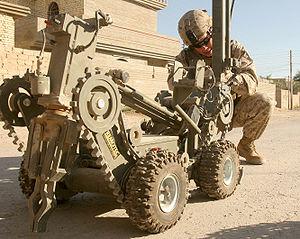
Les engins explosifs improvisés ou engins explosifs de circonstance sont principalement employés lors de conflits asymétriques par les forces terroristes, de guérilla ou par des commandos.